Steccherinaceae

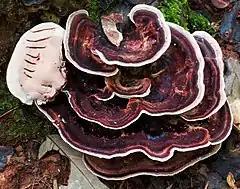
"Nigroporus vinosus"

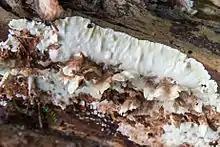
"Antrodiella pallasii"

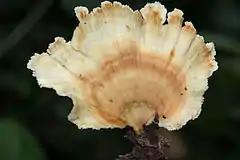
"Flabellophora" sp.

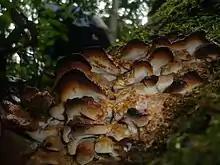
"Frantisekia mentschulensis"

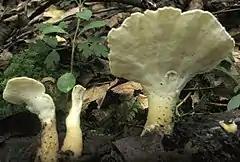
"Loweomyces fractipes"

Several genera are speculated to belong to the Steccherinaceae, although they have not yet been sampled: "Amaurohydnum", "Columnodontia", "Cystidiodendron", "Irpicochaete", "Melzerodontia", "Mycoleptodonoides", and "Odontiochaete". The genus "Irpex" has historically been placed in the Steccherinaceae, but its type species, "Irpex lacteus", is more closely related to "Byssomerulius" in the Phanerochaetaceae. "Irpex" is now placed as the type genus of family Irpicaceae.